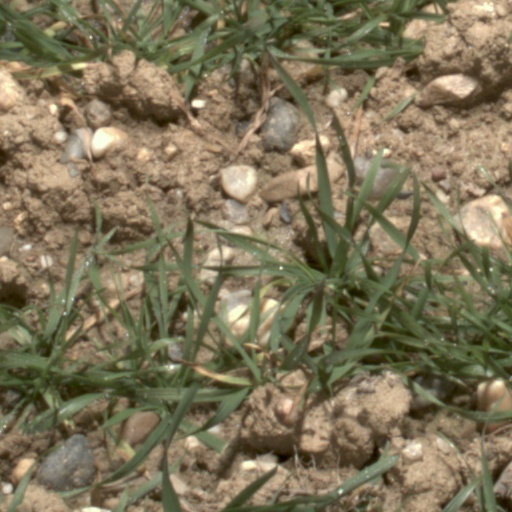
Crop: wheat